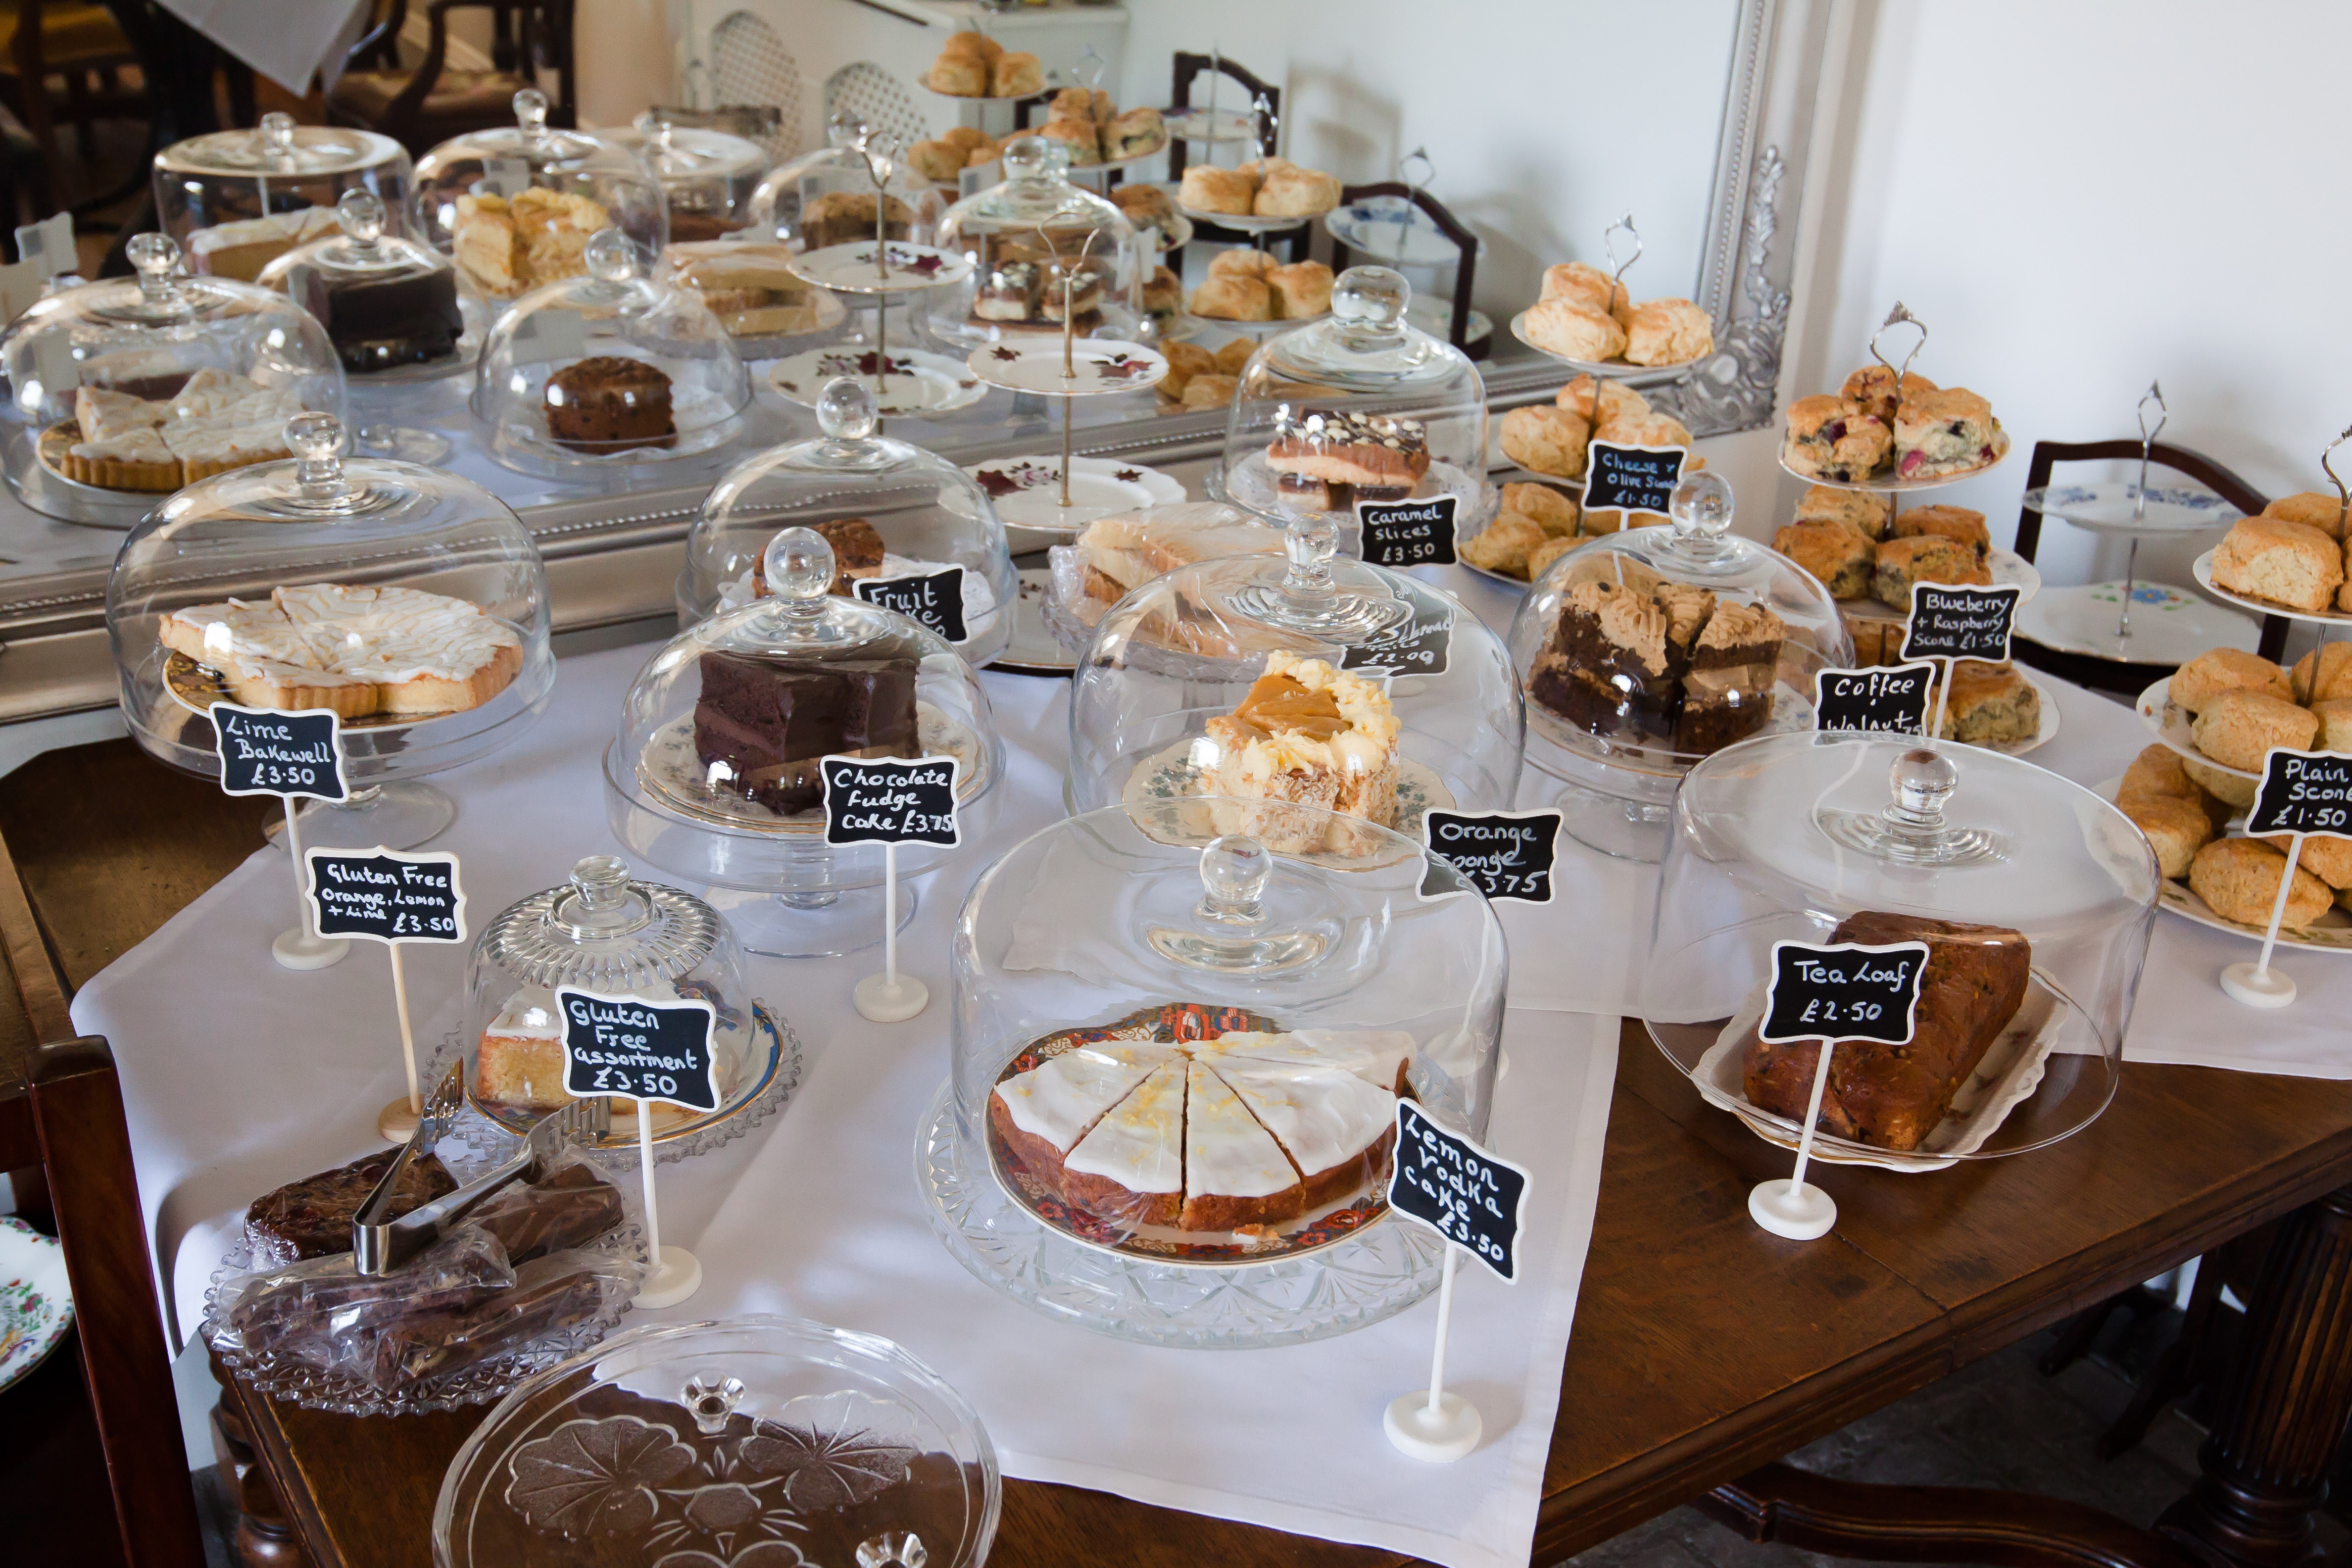
table, cafe, sweet, meal, breakfast, dessert, eat, delicious, cake, buffet, bake, pastries, sale, brunch, cakes, pastry shop, caption, price tags, centrepiece, rehearsal dinner, glass hoods